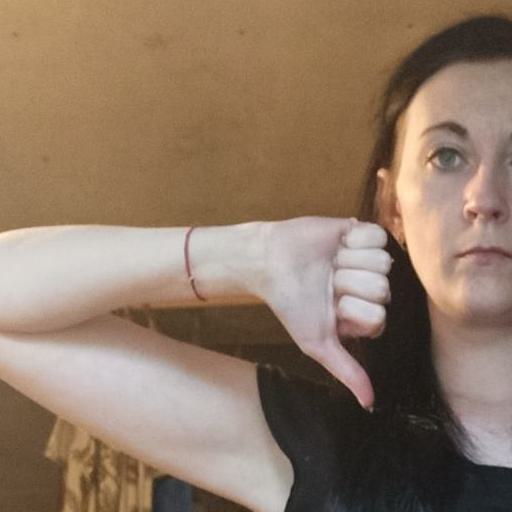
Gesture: dislike